Catechism

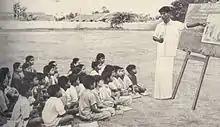
A catechism lesson in a Madras Presidency village (India), 1939

There are thousands of catechisms in the Catholic tradition, with texts already appearing in print for the instruction of lay people by the early medieval period.